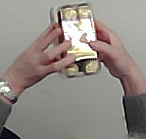
Product: rocher_chocolate